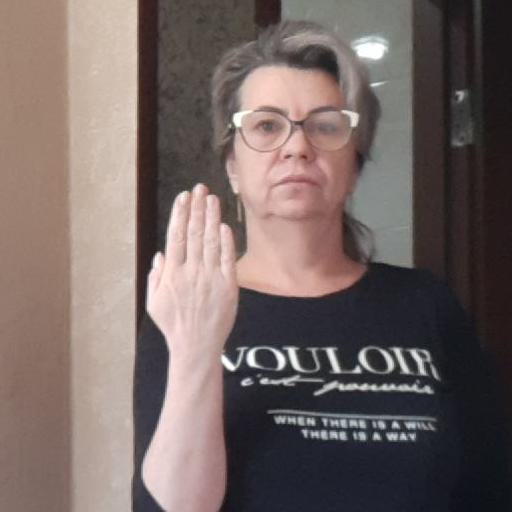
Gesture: stop_inverted